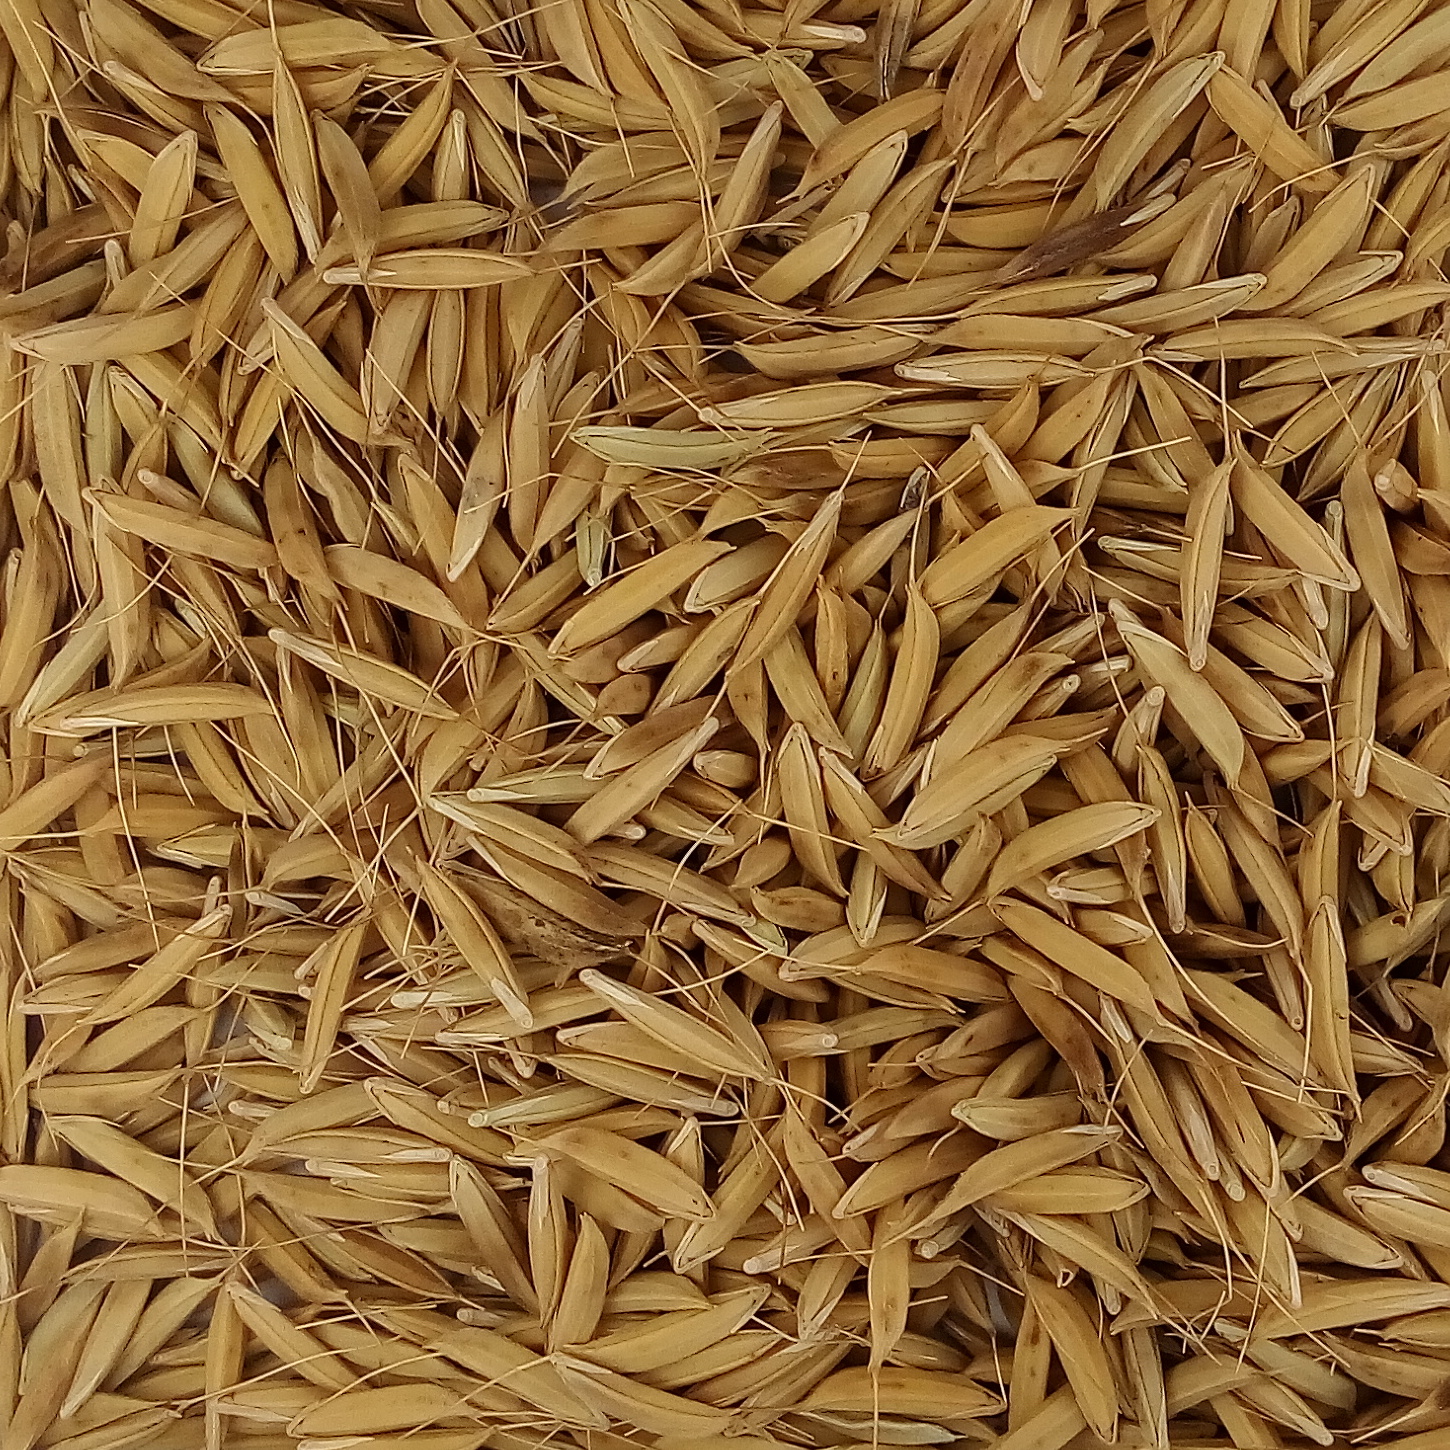
Rice seed variety: CSR_30